Distyle in antis

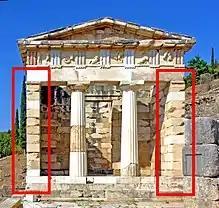
The Athenian Treasury in Delphi has a typical distyle in antis design, with two antae framing two columns.

In classical architecture, distyle in antis denotes a temple with the side walls extending to the front of the porch and terminating with two antae, the pediment being supported by two columns or sometimes caryatids. This is the earliest type of temple structure in the ancient Greek world. An example is the Siphnian Treasury in Delphi, built around 525 BCE.